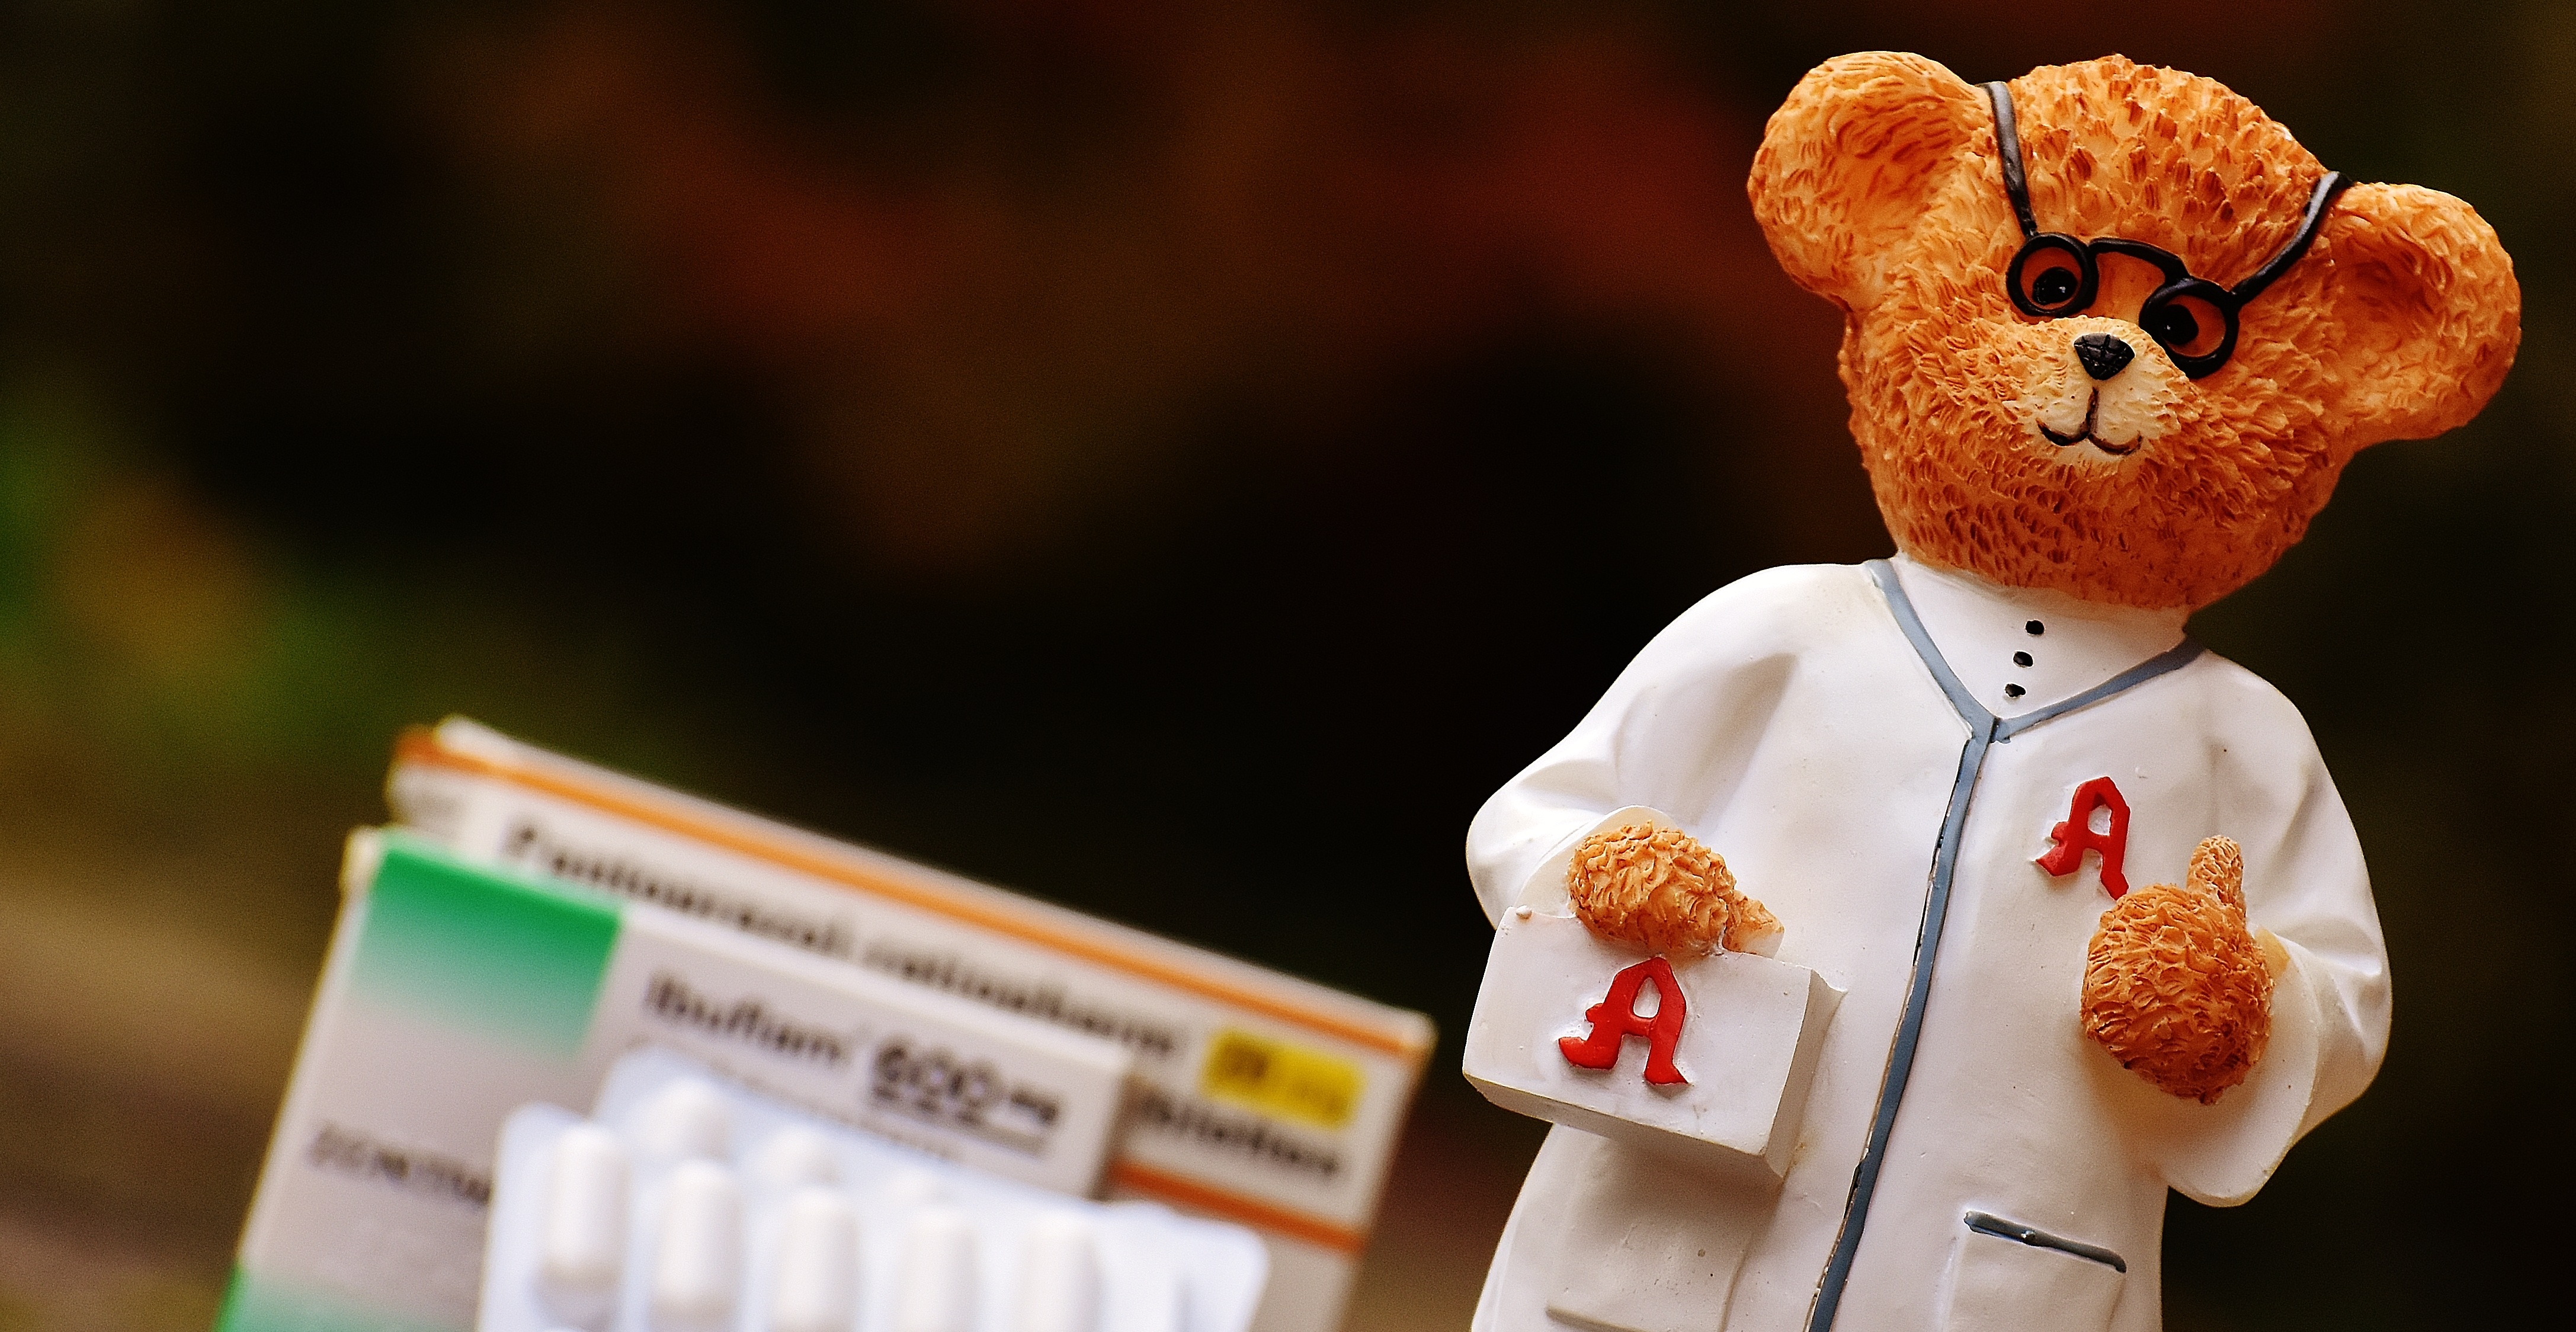
sweet, cute, bear, decoration, profession, toy, teddy bear, close up, figure, funny, sweetness, pharmacist